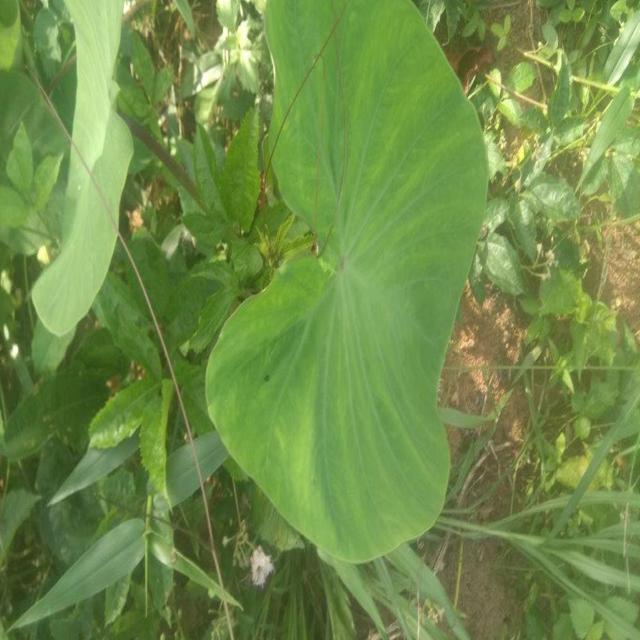
Label: Healthy